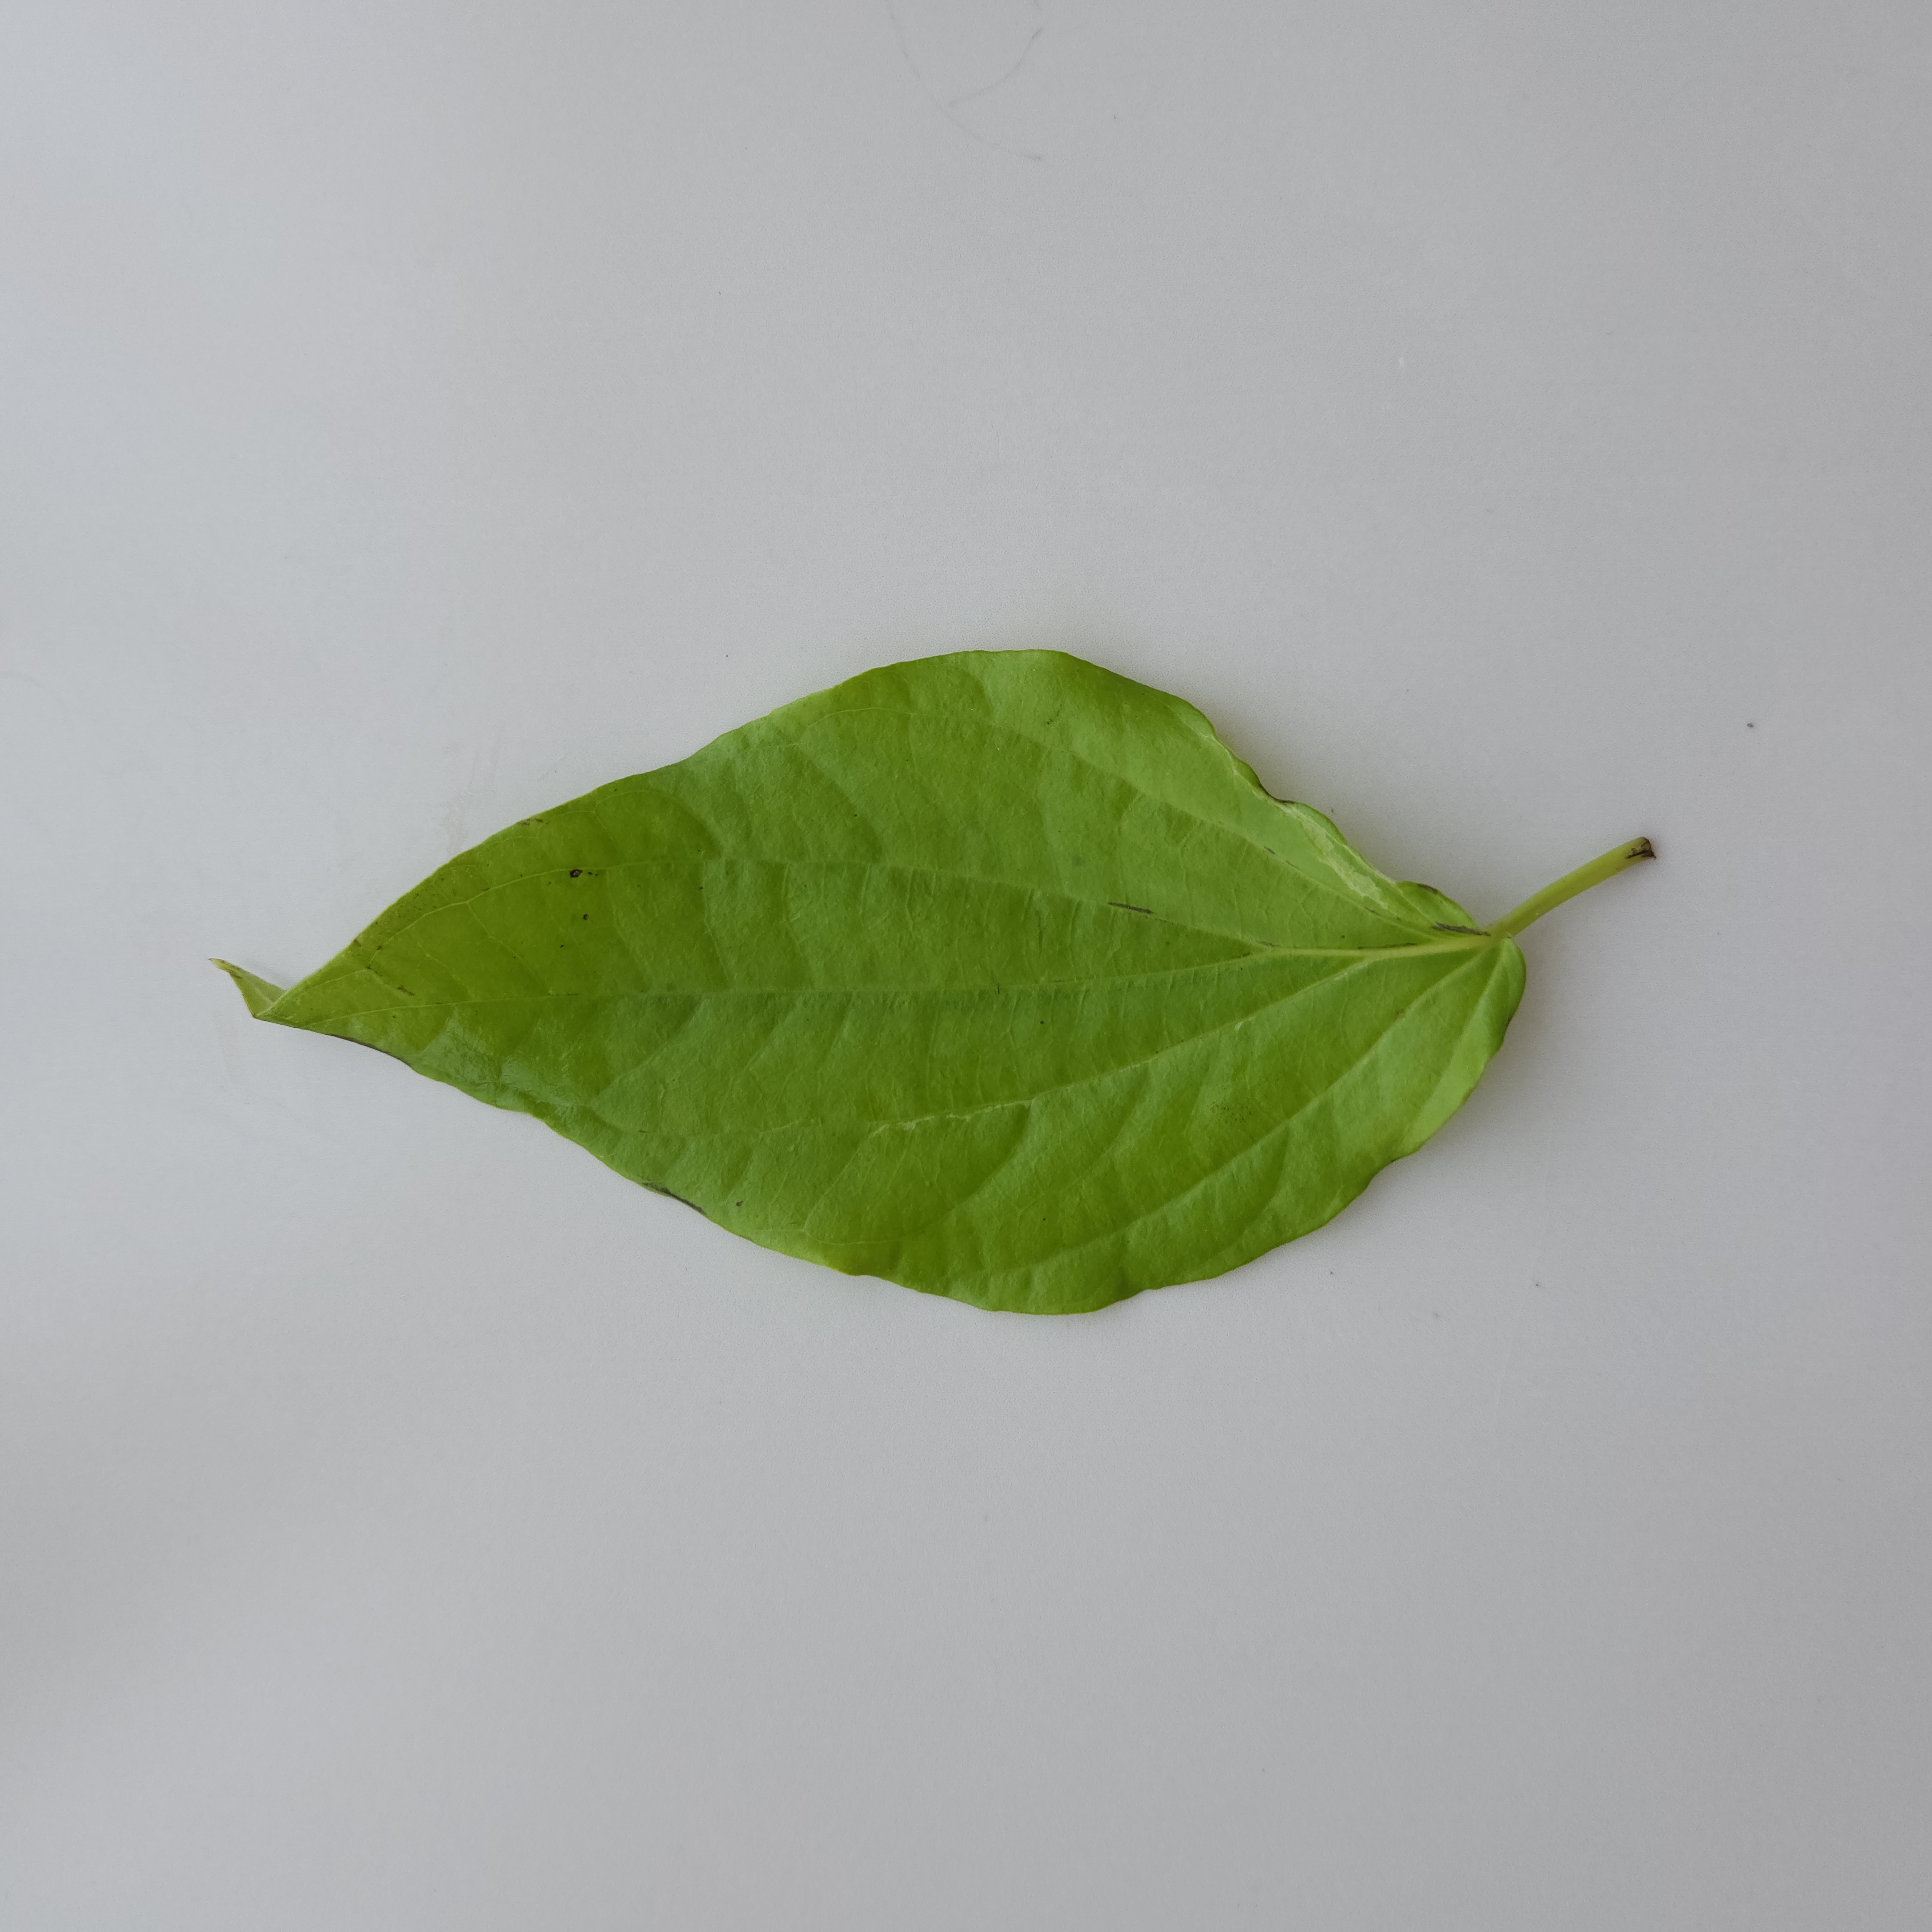
Label: Healthy